Petr Hruška (poet)

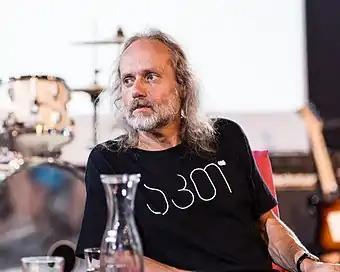
Petr Hruška in 2017

Petr Hruška (born 7 June 1964) is a Czech poet, screenwriter, literary critic and academic.